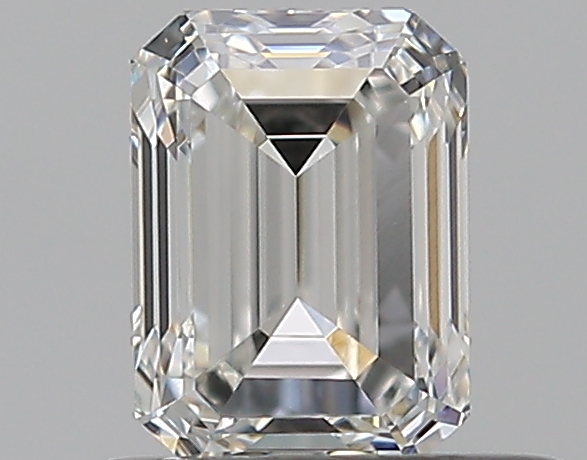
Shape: emerald
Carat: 0.5
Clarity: VVS1
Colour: H
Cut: EX
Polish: EX
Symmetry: VG
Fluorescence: F
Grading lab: GIA
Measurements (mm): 5.11 x 3.72 x 2.56